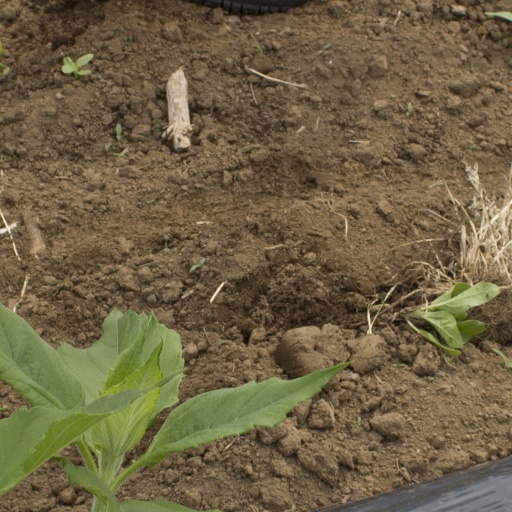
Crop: Jerusalem artichoke